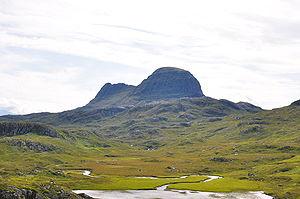
Les Northwest Highlands constituent la partie nord de l'Écosse qui est séparé des monts Grampians par le Great Glen. Le canal calédonien qui s'étend de Loch Linnhe à l'ouest, via Loch Ness au Moray Firth au nord, sépare cette région du reste du pays.